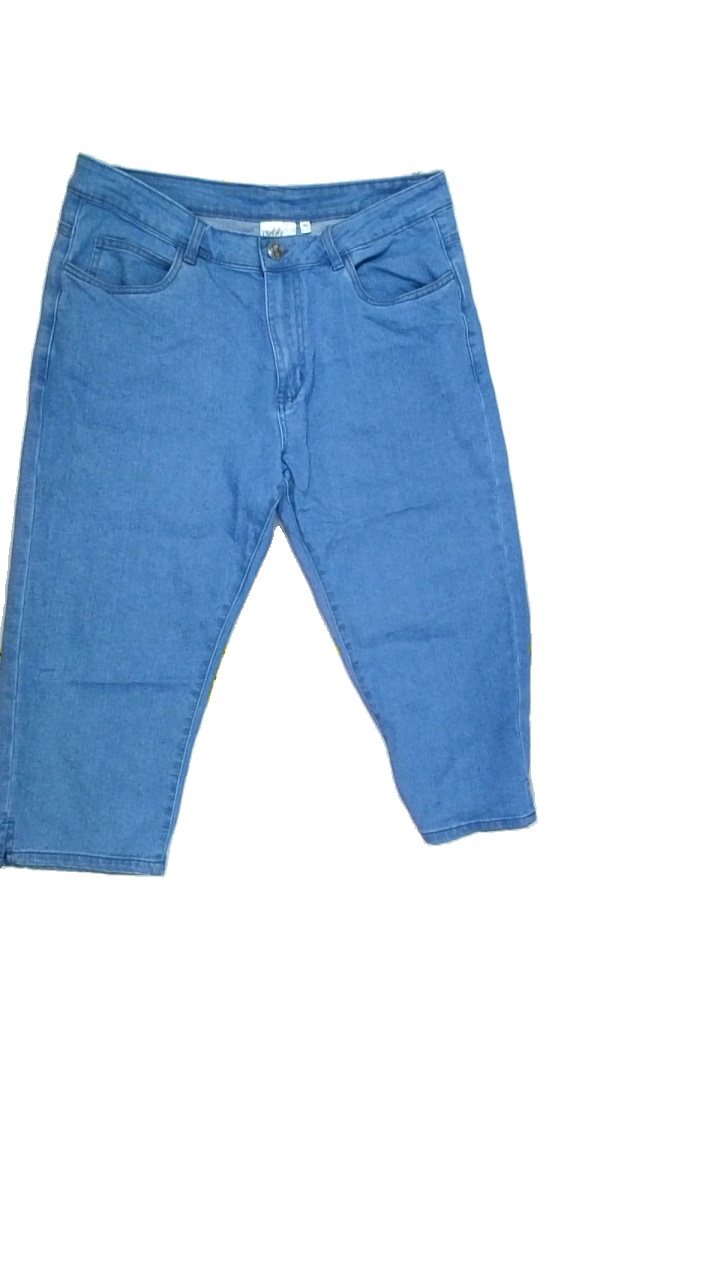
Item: Jeans (Ladies)
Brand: Isolde
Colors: Blue
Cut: Cropped
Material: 85%cotton 13%polyester 2%elastane
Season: Spring
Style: Denim
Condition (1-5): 3
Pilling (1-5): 4
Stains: Minor
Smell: Minor
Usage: Export
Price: <50